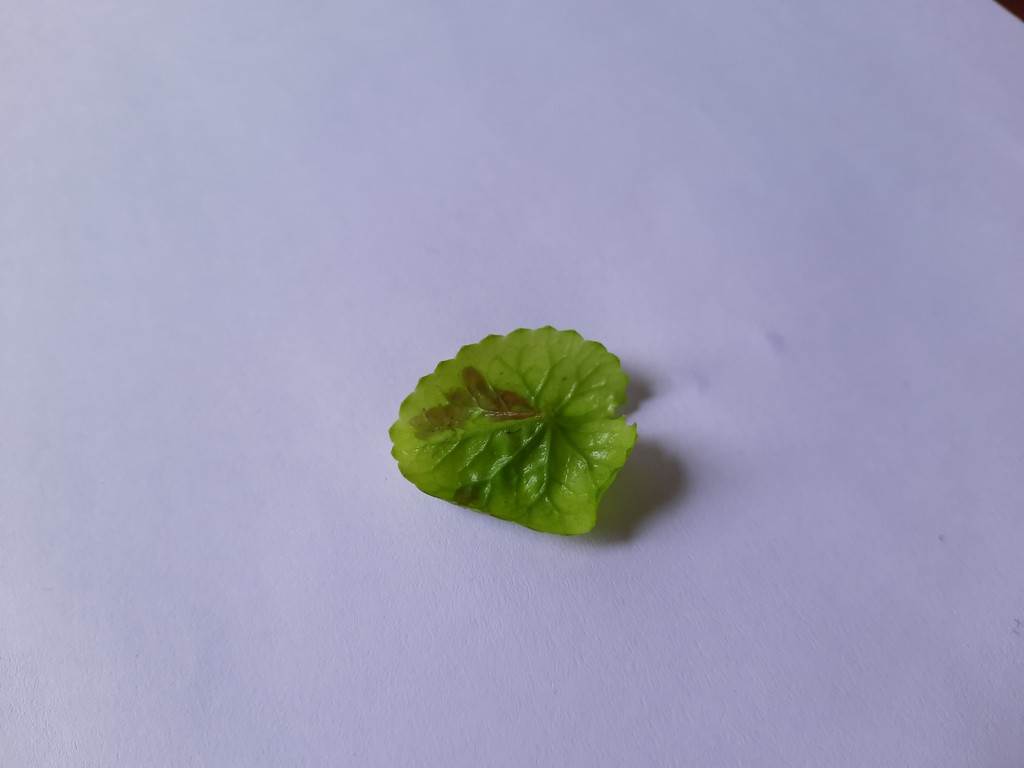
Label: Unhealthy